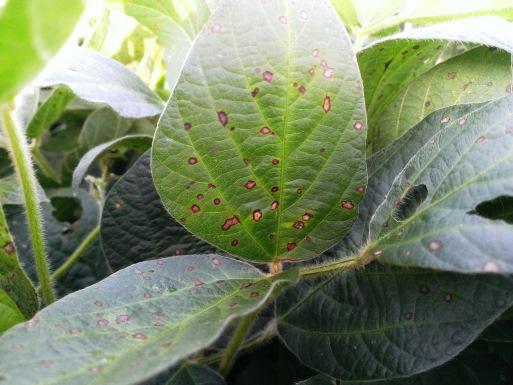
Plant: Soybean
Disease: soybean frog eye leaf spot